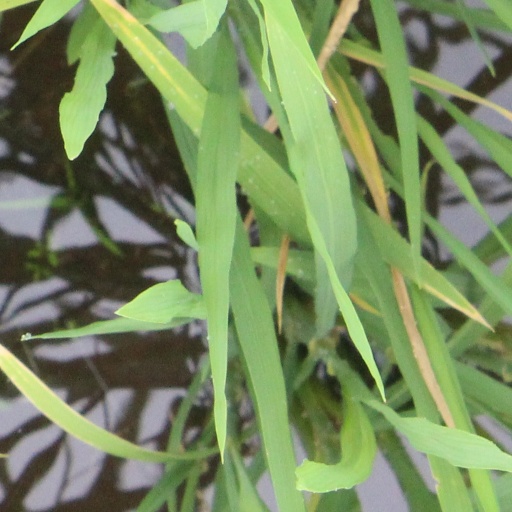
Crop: rice